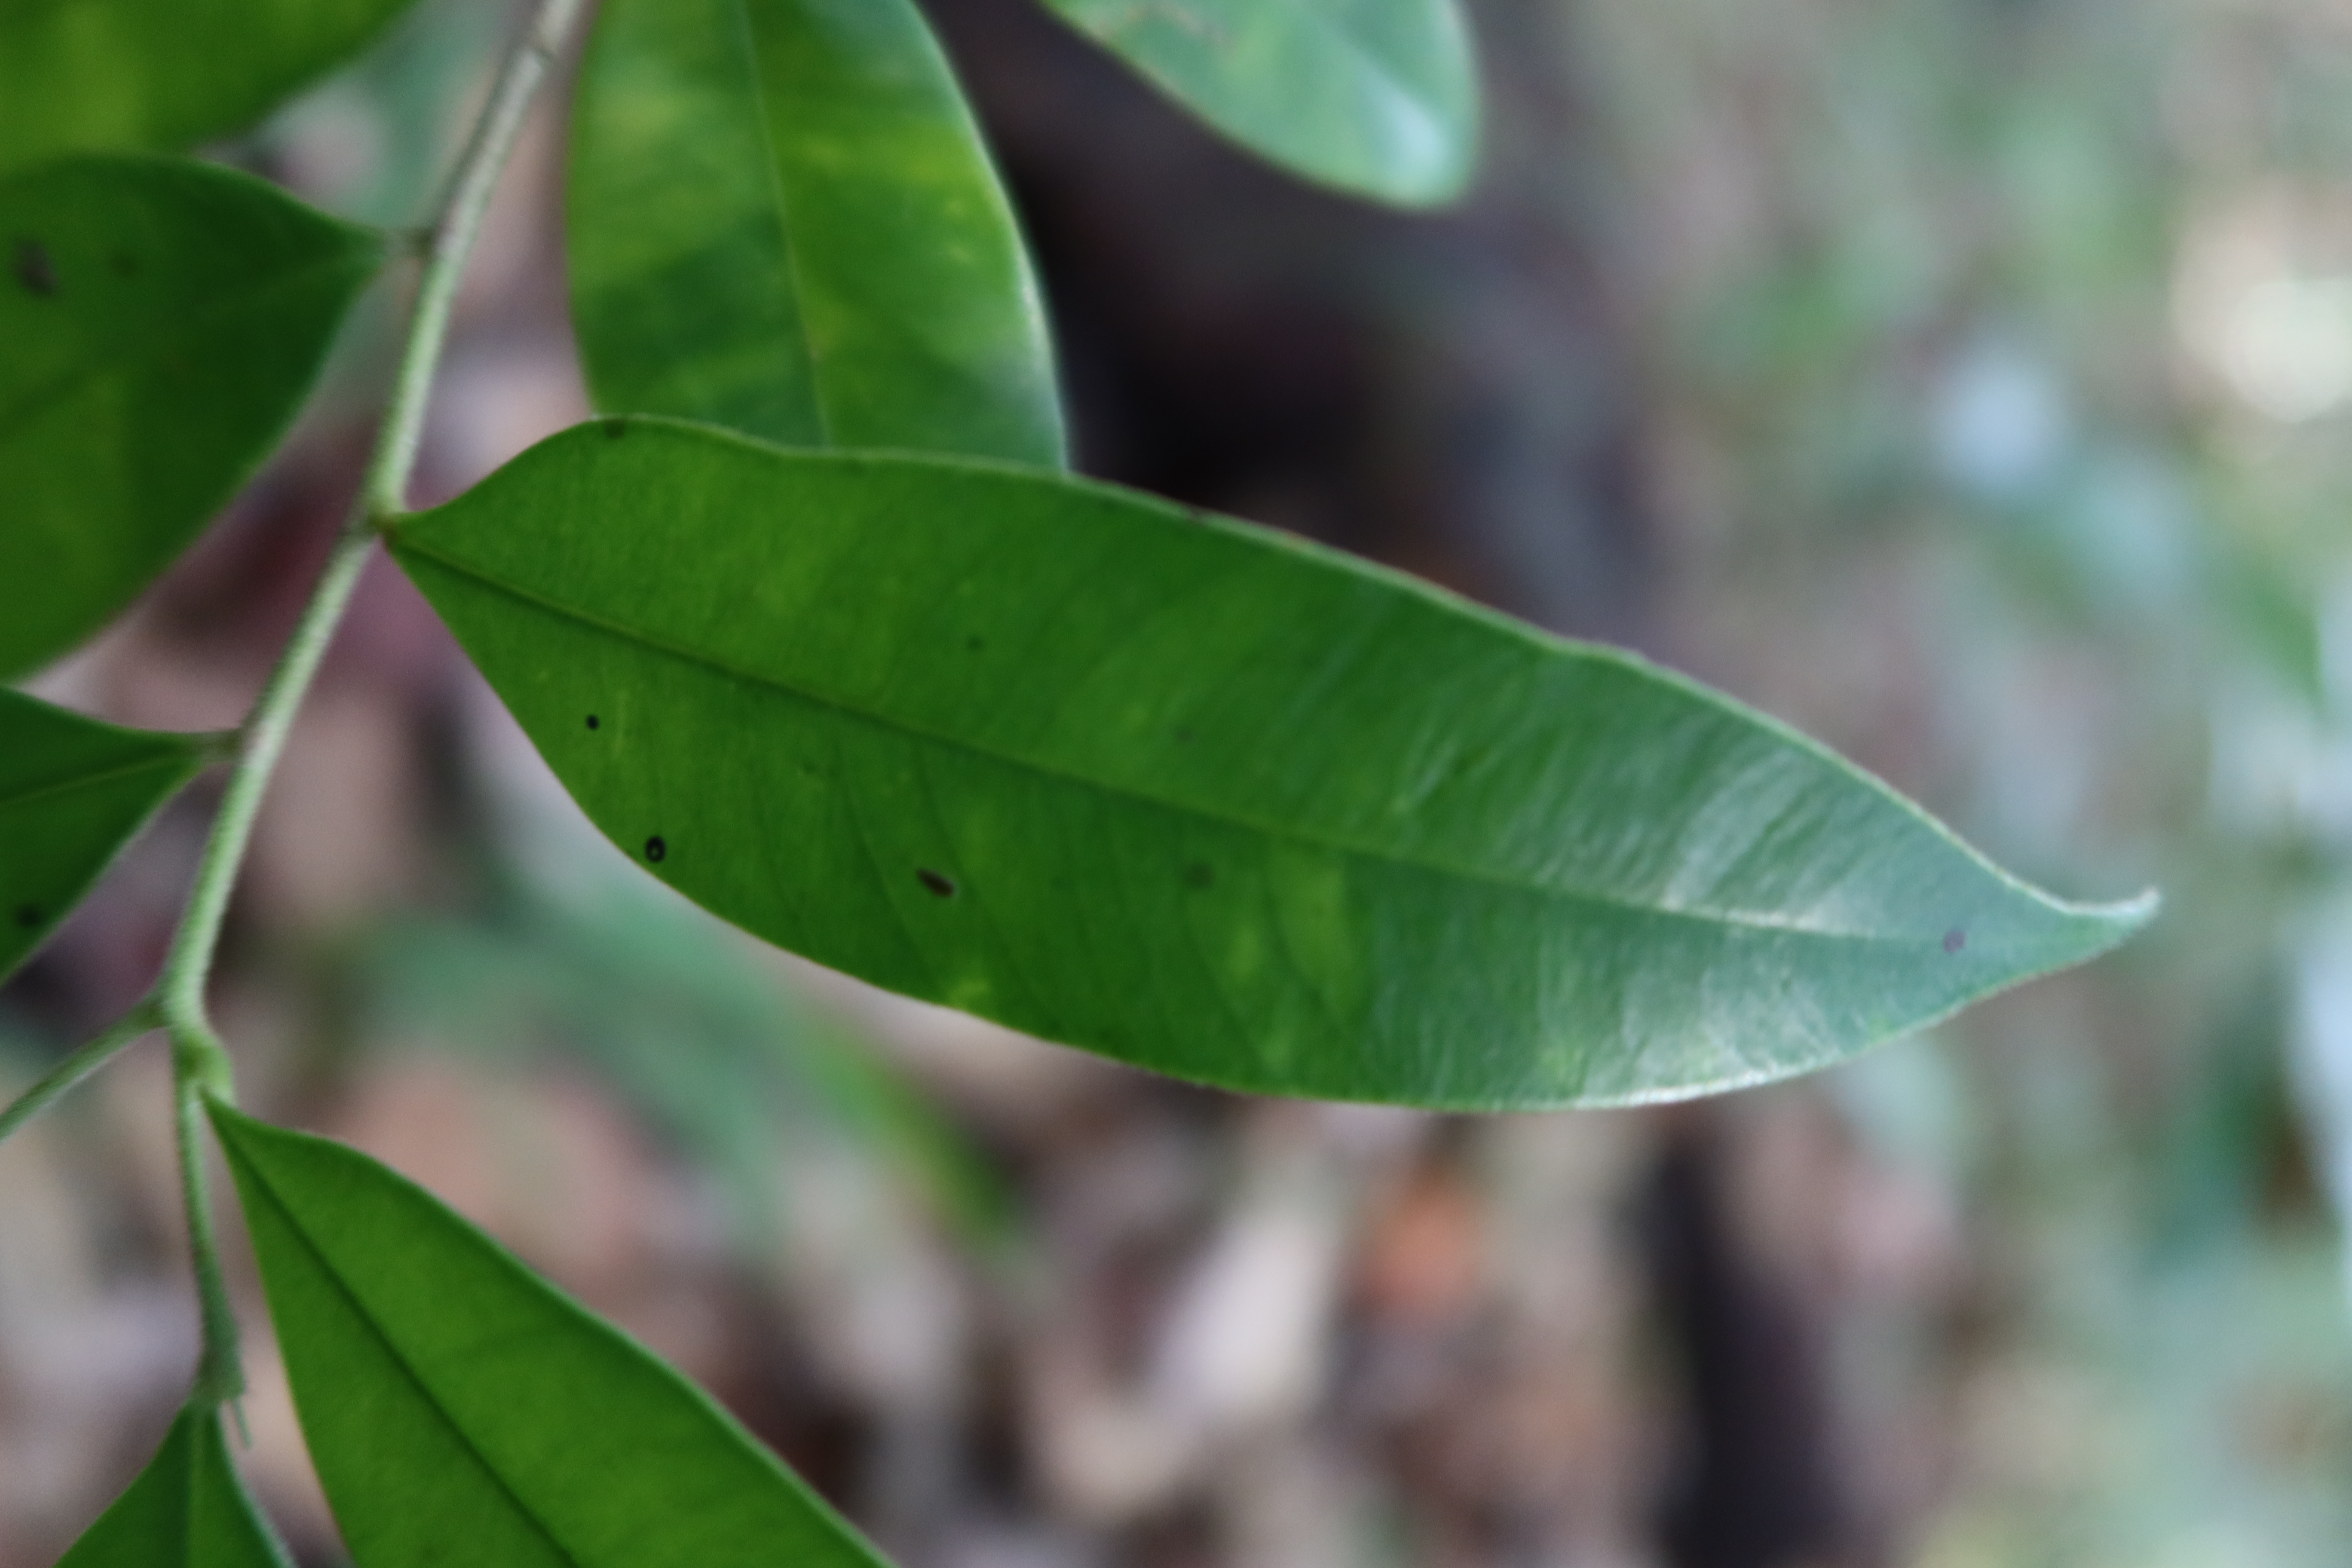
Label: Black spots